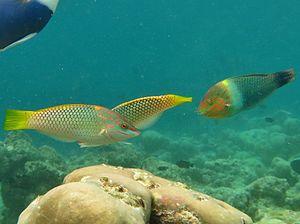
Trois labres échiquiers (Halichoeres hortulanus), deux femelles et un mâle, aux Maldives (Milhaidhoo, atoll de Baa).
Les Labridae, ou communément nommés les Labres, représentent une vaste famille de poissons avec plus de 500 espèces distinctes. Ils constituent la deuxième plus grande famille des poissons marins et la troisième plus importante famille de l'ordre des Perciformes.
L'atoll de Baa est un archipel circulaire des Maldives situé dans la division administrative du même nom, et comprenant géographiquement la moitié sud de l'atoll Maalhosmadulu.
Halichoeres hortulanus, espèce communément appelée girelle échiquier ou labre échiquier, est un poisson osseux de petite taille de la famille des Labridae.